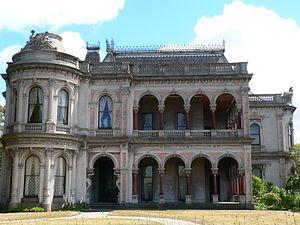
Caulfield North est un quartier de la banlieue de Melbourne au Victoria, situé à 9 km au sud-est du centre de Melbourne et peuplé de 14 034 habitants. Il est le centre administratif de la Ville de Glen Eira.